RRI Rhein Ruhr International

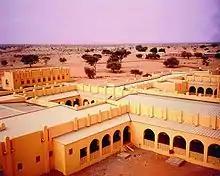
Hospital in Mali, West Africa

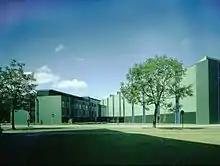
Hot-Dip Galvanizing Line, Germany

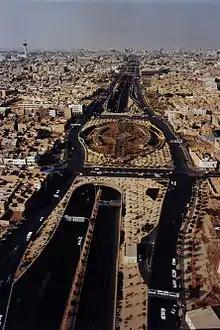
Urban Highway in Riyadh, Saudi Arabia

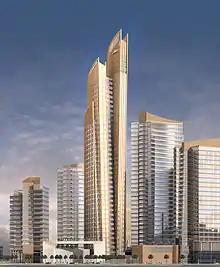
Office and Hotel Complex in Qatar

RRI GmbH Rhein Ruhr International – Consulting Engineers is an engineering company located in Essen, Germany. RRI is active in the fields of consulting, engineering, project management, risk management and EPCM services for industrial and public projects, both at the national and international level.